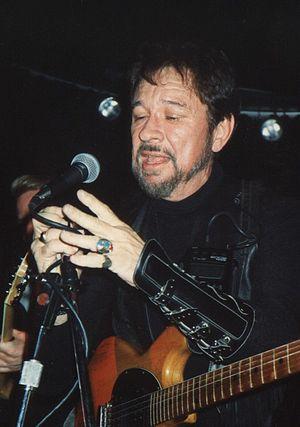
Johnny Carroll de son vrai nom John Lewis Carrell est un musicien et guitariste de rockabilly américain.